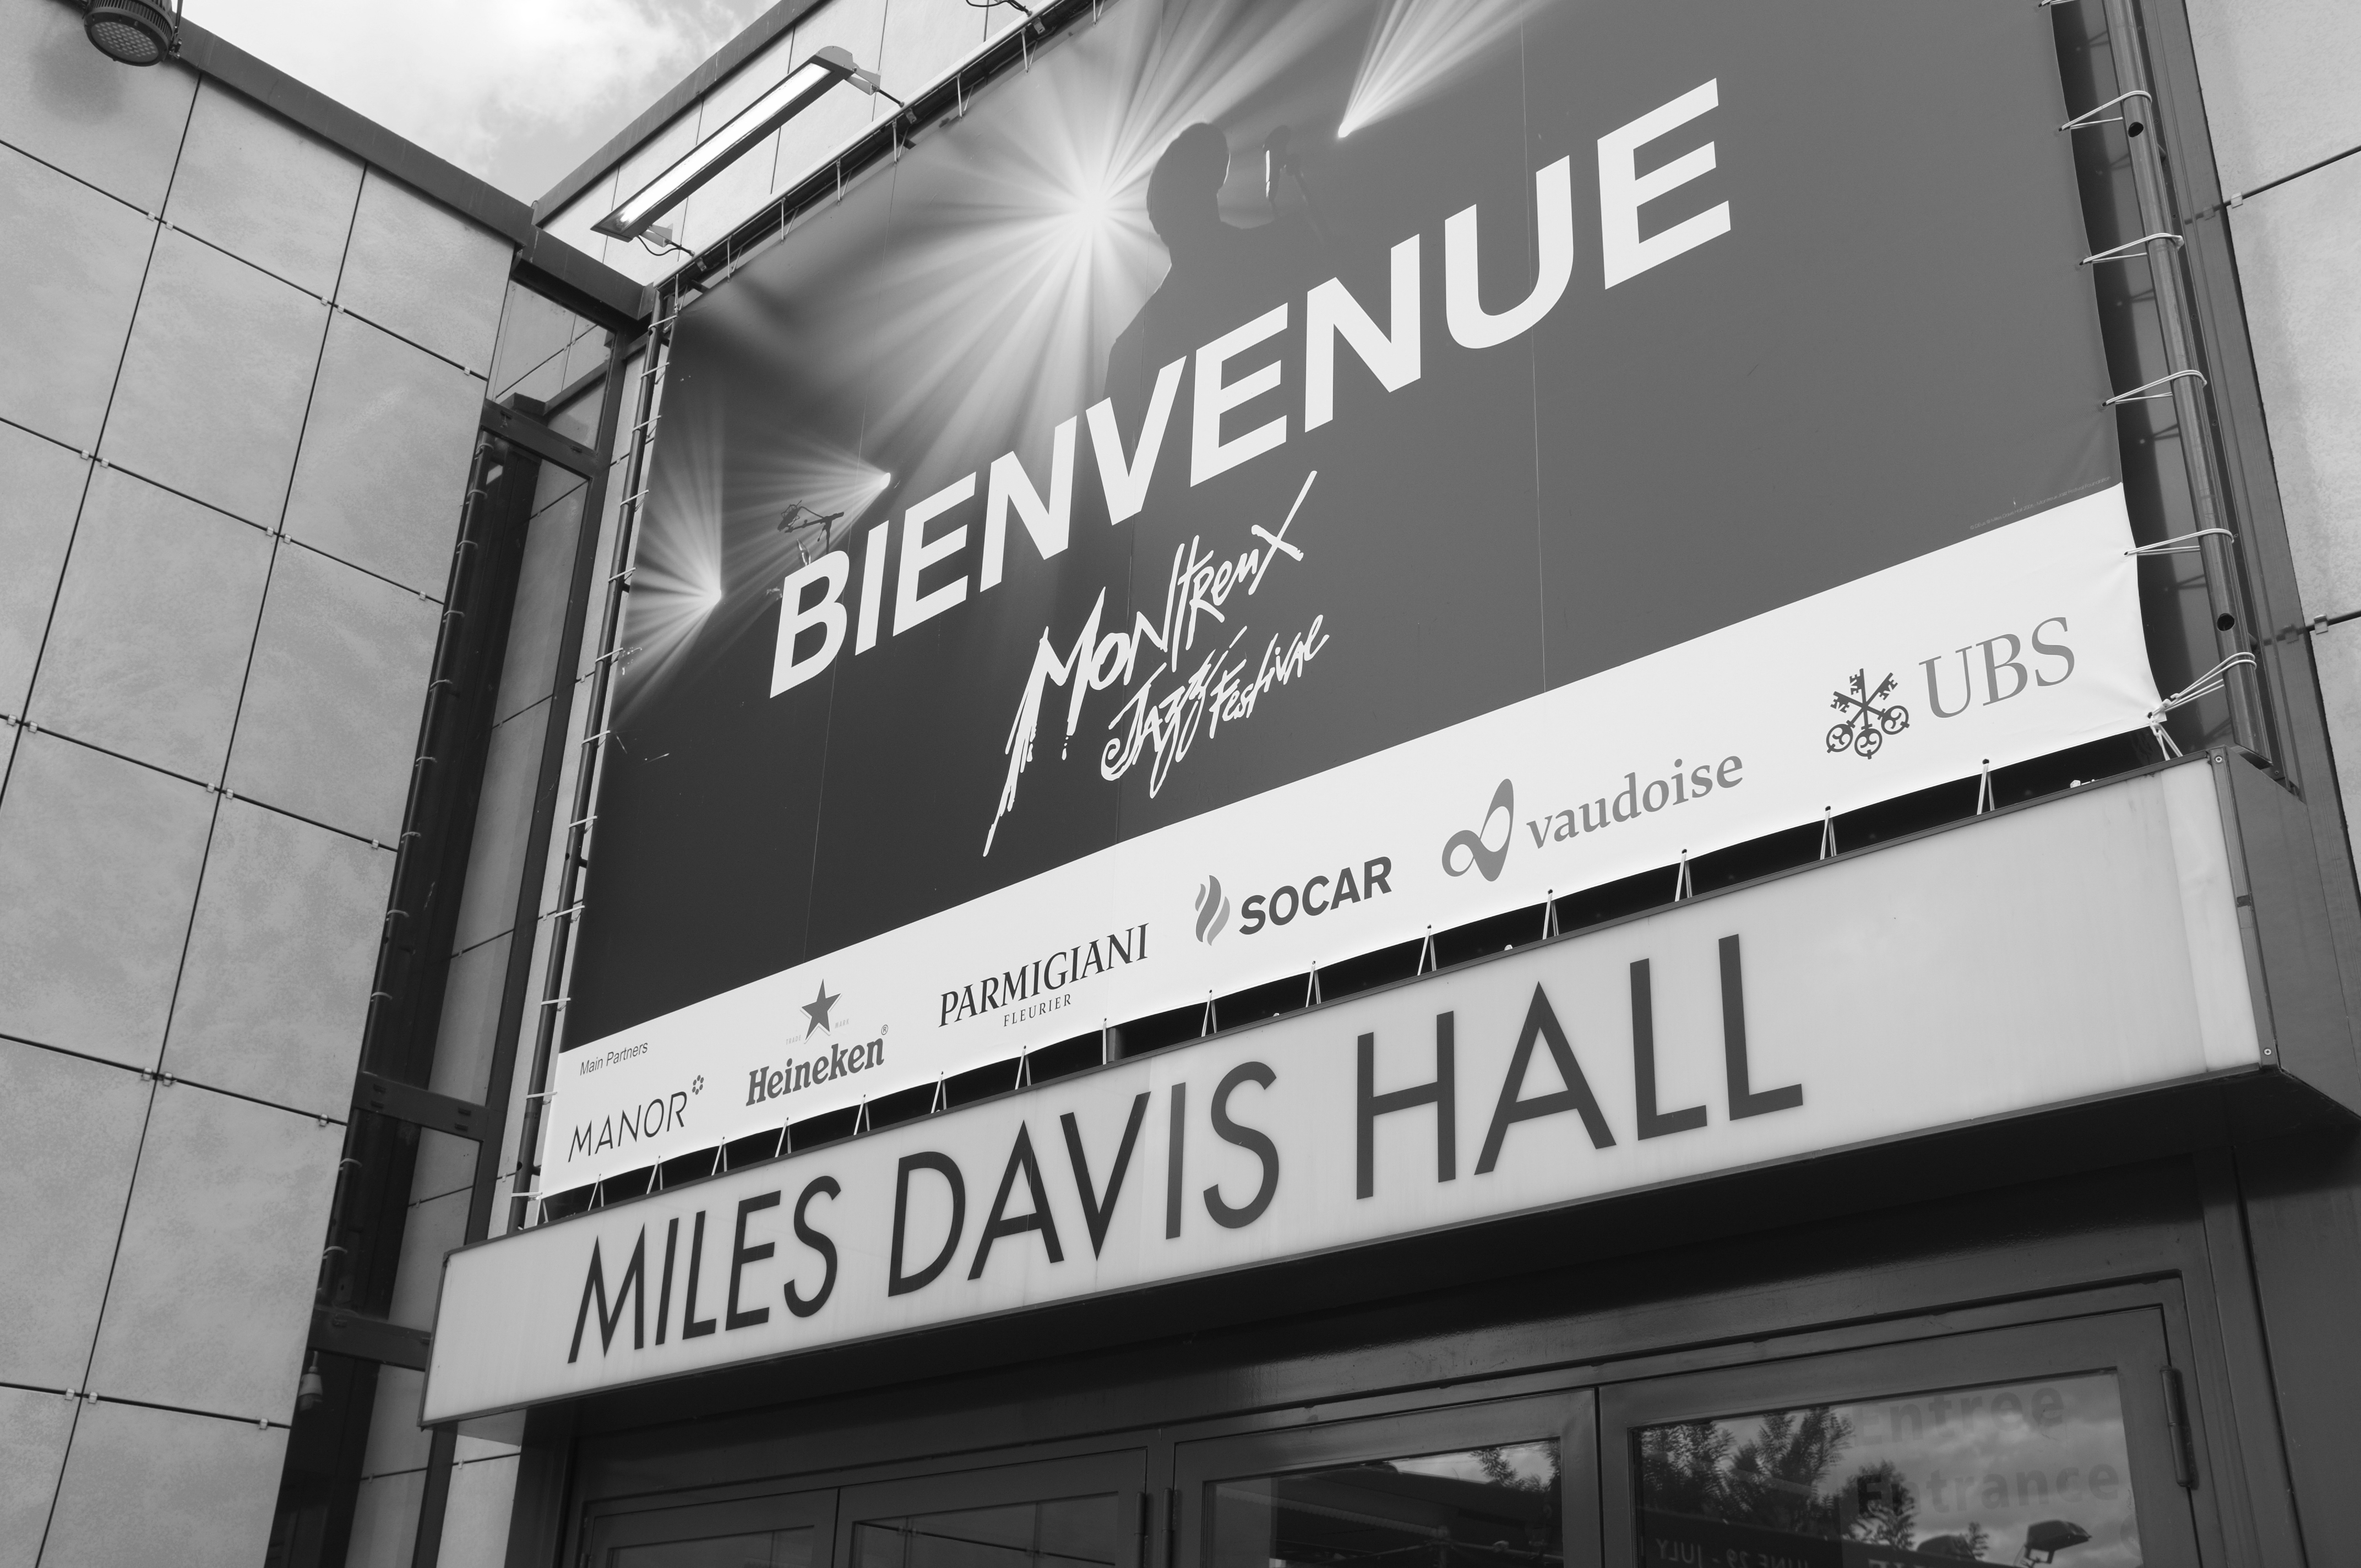
black and white, advertising, fujifilm, sign, banner, street sign, monochrome, signage, brand, bw, blackandwhite, jazz, 2012, x100, switzerland, fuji, montreux, finepixx100, monochrome photography